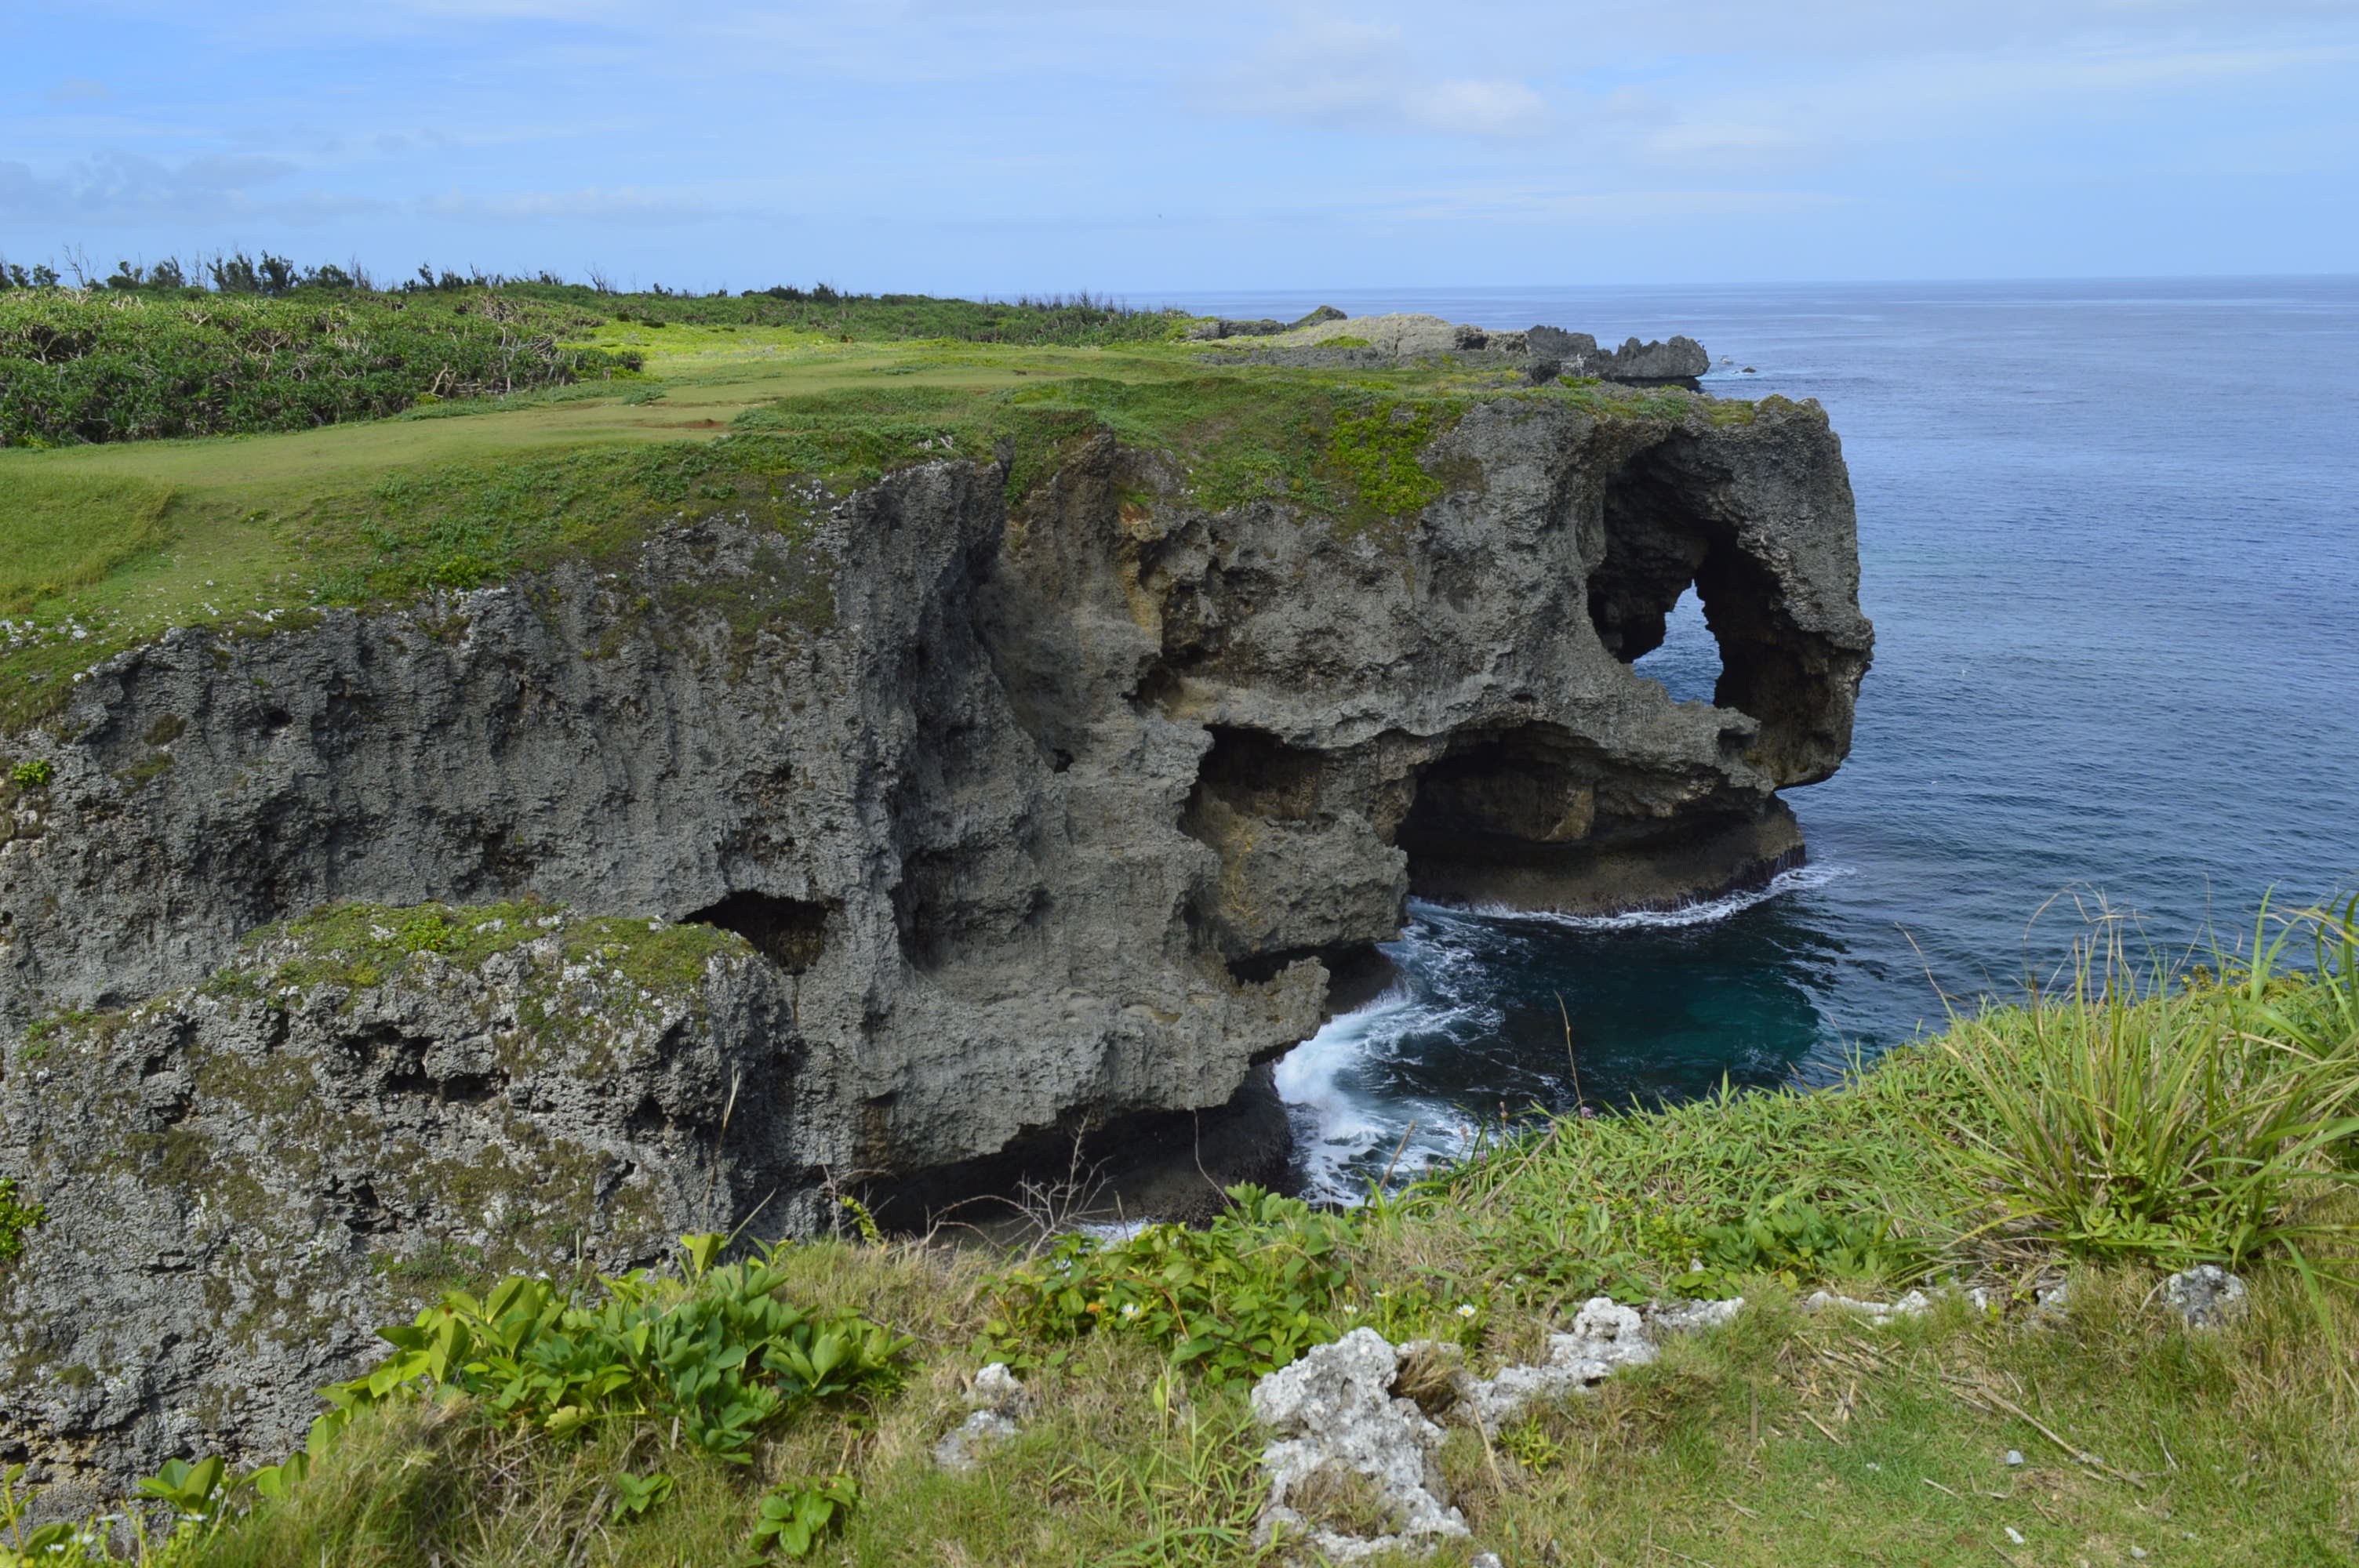
sea, coast, rock, ocean, shore, formation, cliff, bay, stack, terrain, material, geology, grassland, badlands, cape, landform, geographical feature, ten thousand mao